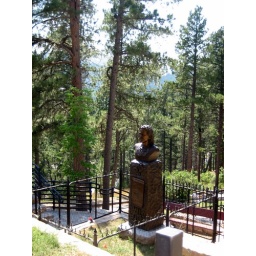
Wild Bill's monument and grave on the hill in Deadwood.